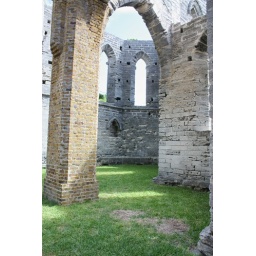
Inside the walls of the unfinished church in St. George. No roof means grass floors.